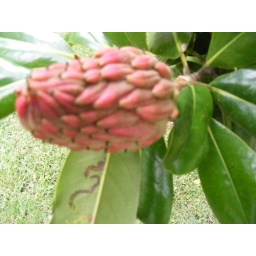
weird tree by the presidents house 3